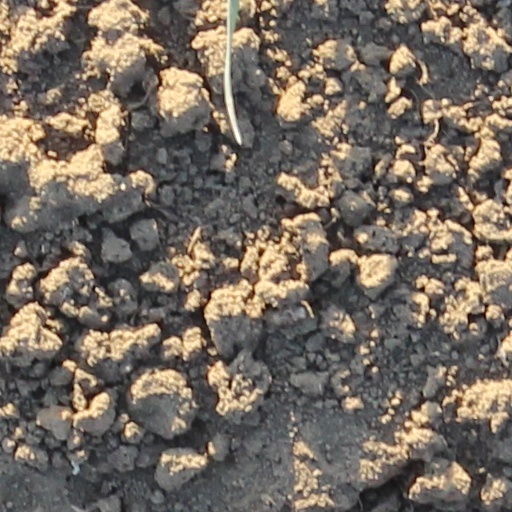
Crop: wheat